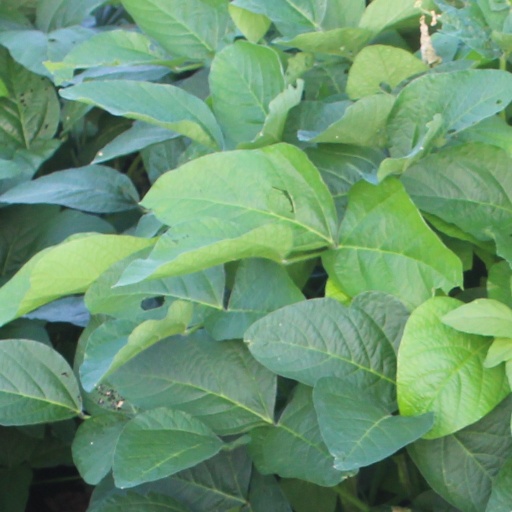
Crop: soybean